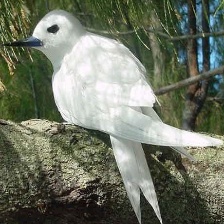
Species: FAIRY TERN
Scientific name: STERNULA NEREIS